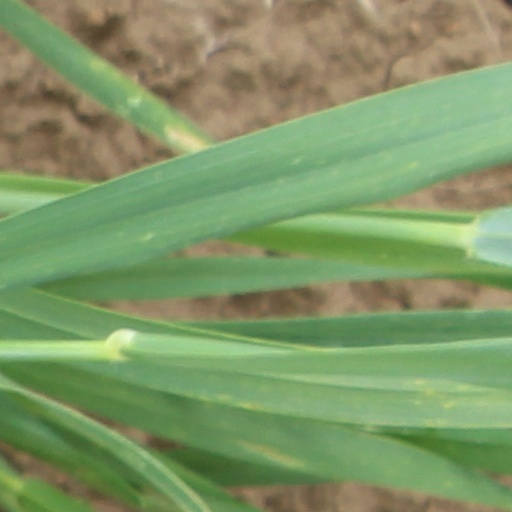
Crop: wheat